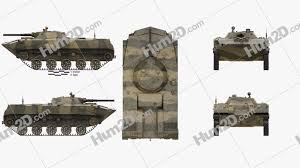
Label: BMD